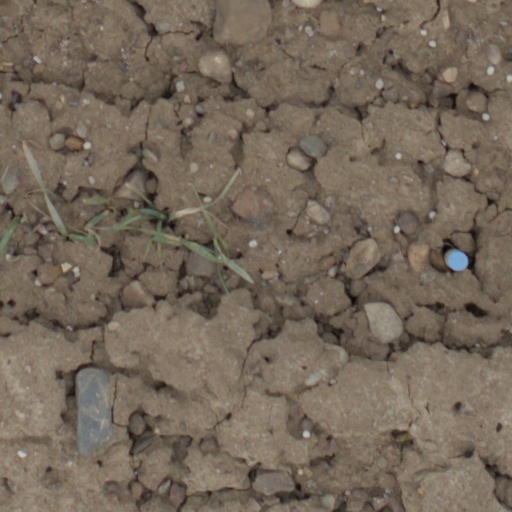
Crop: wheat